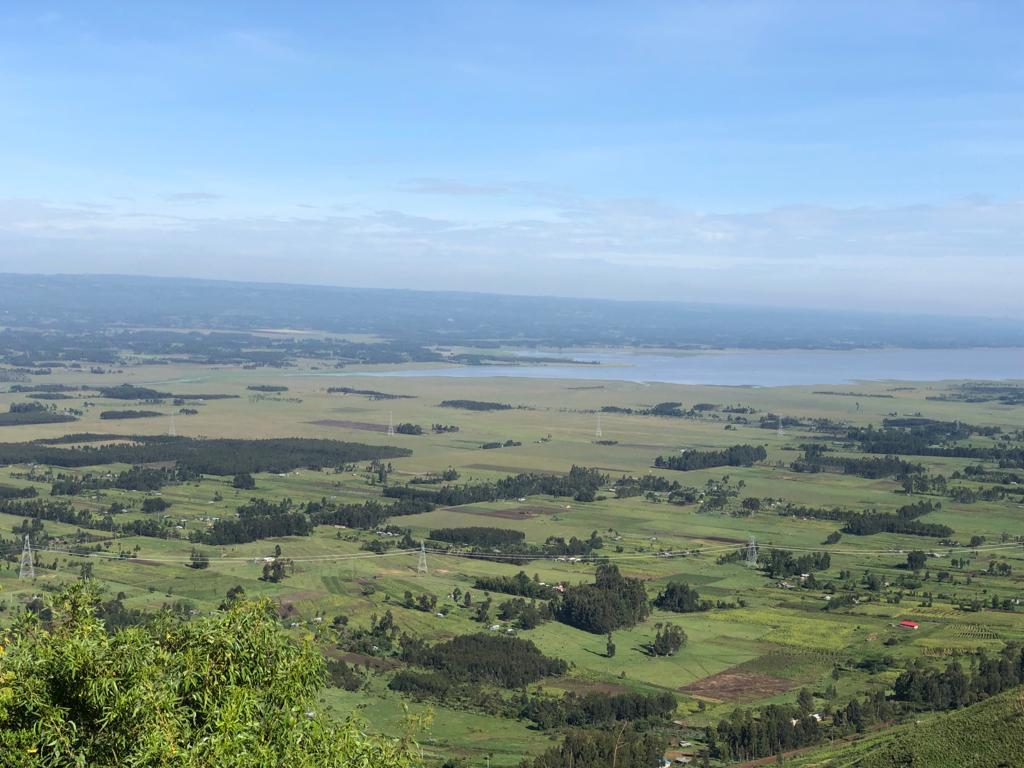
Eneo la nchi ambalo liko tambarare bila milima majani mengi na miti na nyumba chache za makazi ya watu yanafanya mazingira kuwa mazuri, masafi na yanayomvutia kila anaepita.